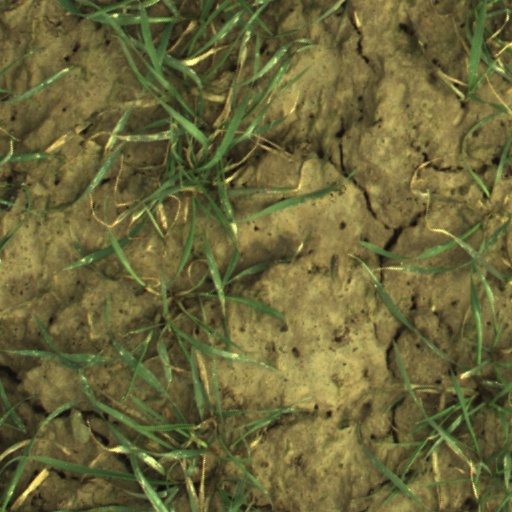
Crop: wheat